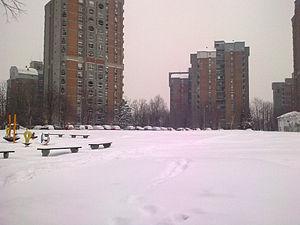
Vidikovac est un quartier de Belgrade, la capitale de la Serbie. Il est situé dans la municipalité urbaine de Rakovica. Au recensement de 2002, il comptait 16 098 habitants.